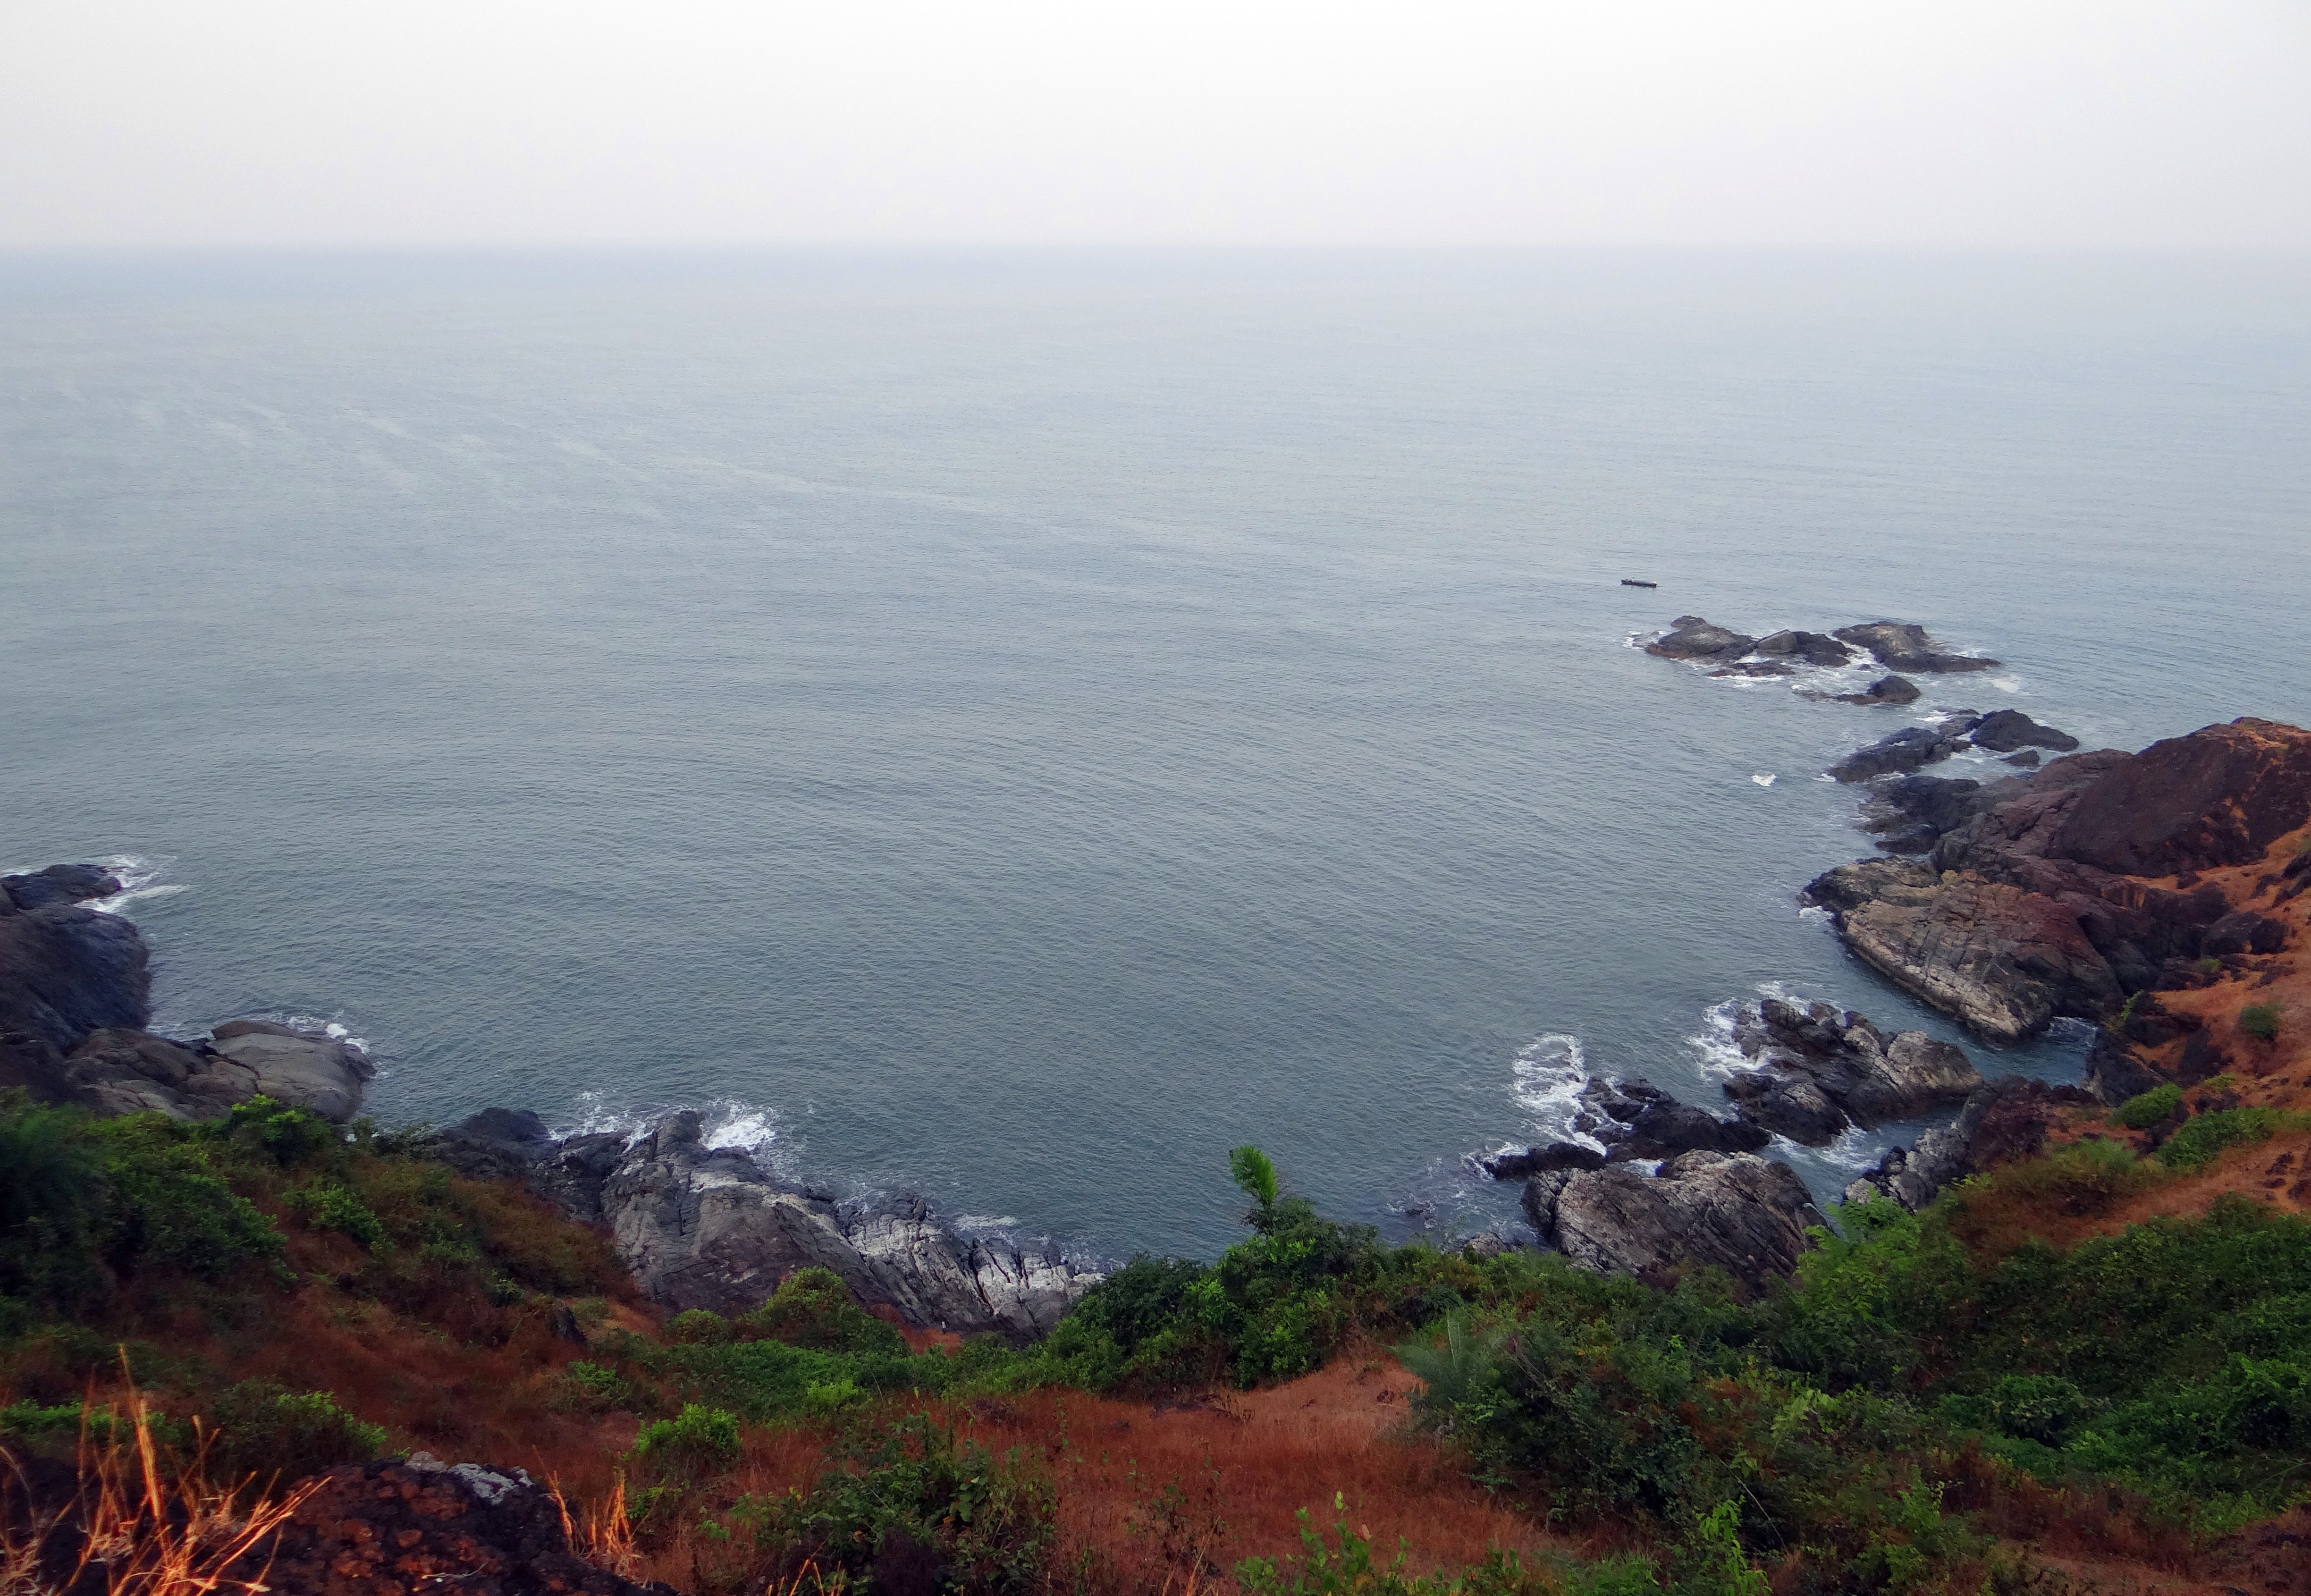
landscape, sea, coast, water, ocean, horizon, mountain, sky, hill, shore, lake, view, coastline, cliff, tranquility, bay, rocky, terrain, body of water, rocks, hills, india, loch, cape, arabian, landform, aerial photography, geographical feature, atmospheric phenomenon, gokarna